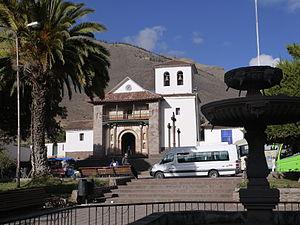
Place du village d'Andahuaylillas
Le district d'Andahuaylillas est l'un des 12 districts de la province de Quispicanchi, Région de Cuzco, au Pérou.